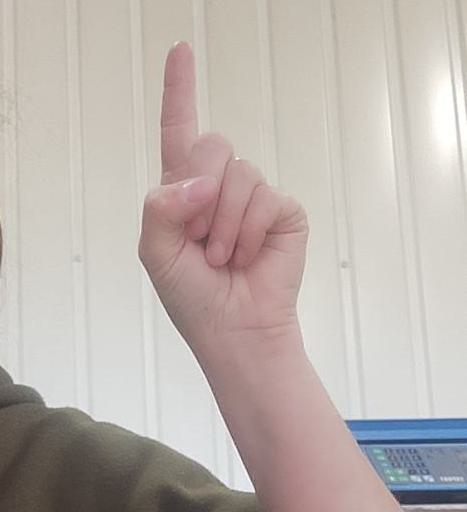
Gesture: one